Blakesburg, Iowa

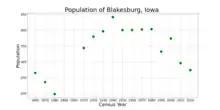
The population of Blakesburg, Iowa from US census data

As of the census of 2020, there were 274 people, 131 households, and 77 families residing in the city. The population density was 1,012.6 inhabitants per square mile (391.0/km). There were 150 housing units at an average density of 554.4 per square mile (214.0/km). The racial makeup of the city was 92.3% White, 0.4% Black or African American, 0.0% Native American, 0.4% Asian, 0.0% Pacific Islander, 1.5% from other races and 5.5% from two or more races. Hispanic or Latino persons of any race comprised 2.2% of the population.